Short I (Cyrillic)

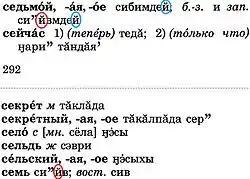
Contrastive use of Cyrillic kratka (for consonant [j]) and Latin breve (for short vowel [ĭ]) above и in Russian-Nenets dictionary

Note that breve in Й may be quite different from ordinary breve, the former having a thinner central part and thicker ends (the opposite holds for ordinary breve). This is often seen in serif fonts, cf. Й (Cyrillic Short I) and Ŭ (Latin U with breve).